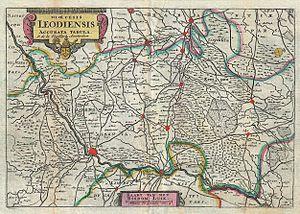
Liège est aujourd'hui le chef-lieu de la province de Liège et fait partie de l'Eurorégion Meuse-Rhin. Elle possède la plus grande agglomération en Région wallonne. Elle a par le passé été capitale d'une principauté puis d'une république. Sa position géographique entre la France, le Saint-Empire romain germanique et plus tard l'Allemagne, fait qu'elle a vécu une histoire très mouvementée.